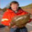
Label: flatfish